Rüti Monastery

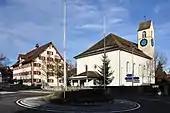
"Amthaus" and the former monastery's church

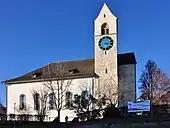
As seen from "Bandwiesstrasse"

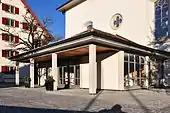
The entrance hall of the former monastery's church where the burial vault of the Counts of Toggenburg was situated

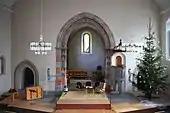
Interior respectively the apse of the Rüti church

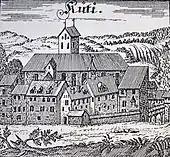
Drawing by Johann Melchior Füssli (1700)

In 1206 the estate for the monastery was given by Liutold IV, Count of Regensberg, and it was confirmed on 6 May 1219 by his brother, Eberhard, Archbishop of Salzburg. The church and rights were transferred by Rudolf I von Rapperswil and Diethelm of Toggenburg to the convent in 1229. On the upper Lake Zürich peninsula at Oberbollingen, a St. Nicholas Chapel is mentioned, where around 1229 a small Cistercian (later Premonstratensian) monastery was established by the Counts of Rapperswil. That nunnery is estimated to have been (administratively) part of the Rüti Monastery; in 1267 it was united with the nearby Mariazell Wurmsbach Abbey.